Bar chord

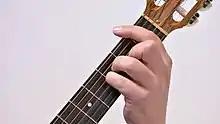
A bar chord ("A♯ minor"), with the index finger used to bar the strings.

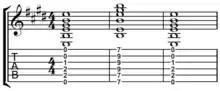
A, E major bar chord, then open E major chord.

In music, a Bar chord (also spelled barre chord) is a type of chord on a guitar or other stringed instrument played by using one finger to press down multiple strings across a single fret of the fingerboard (like a bar pressing down the strings).